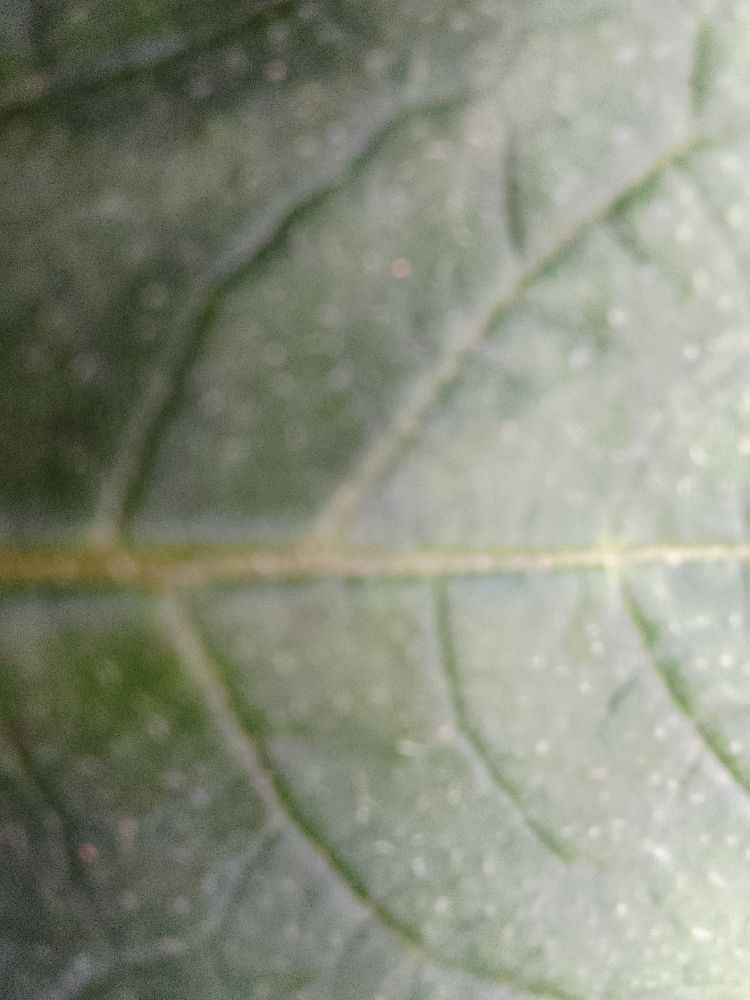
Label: Healthy